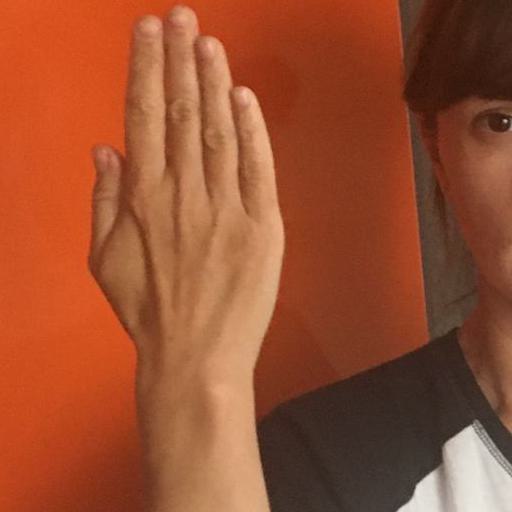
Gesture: stop_inverted